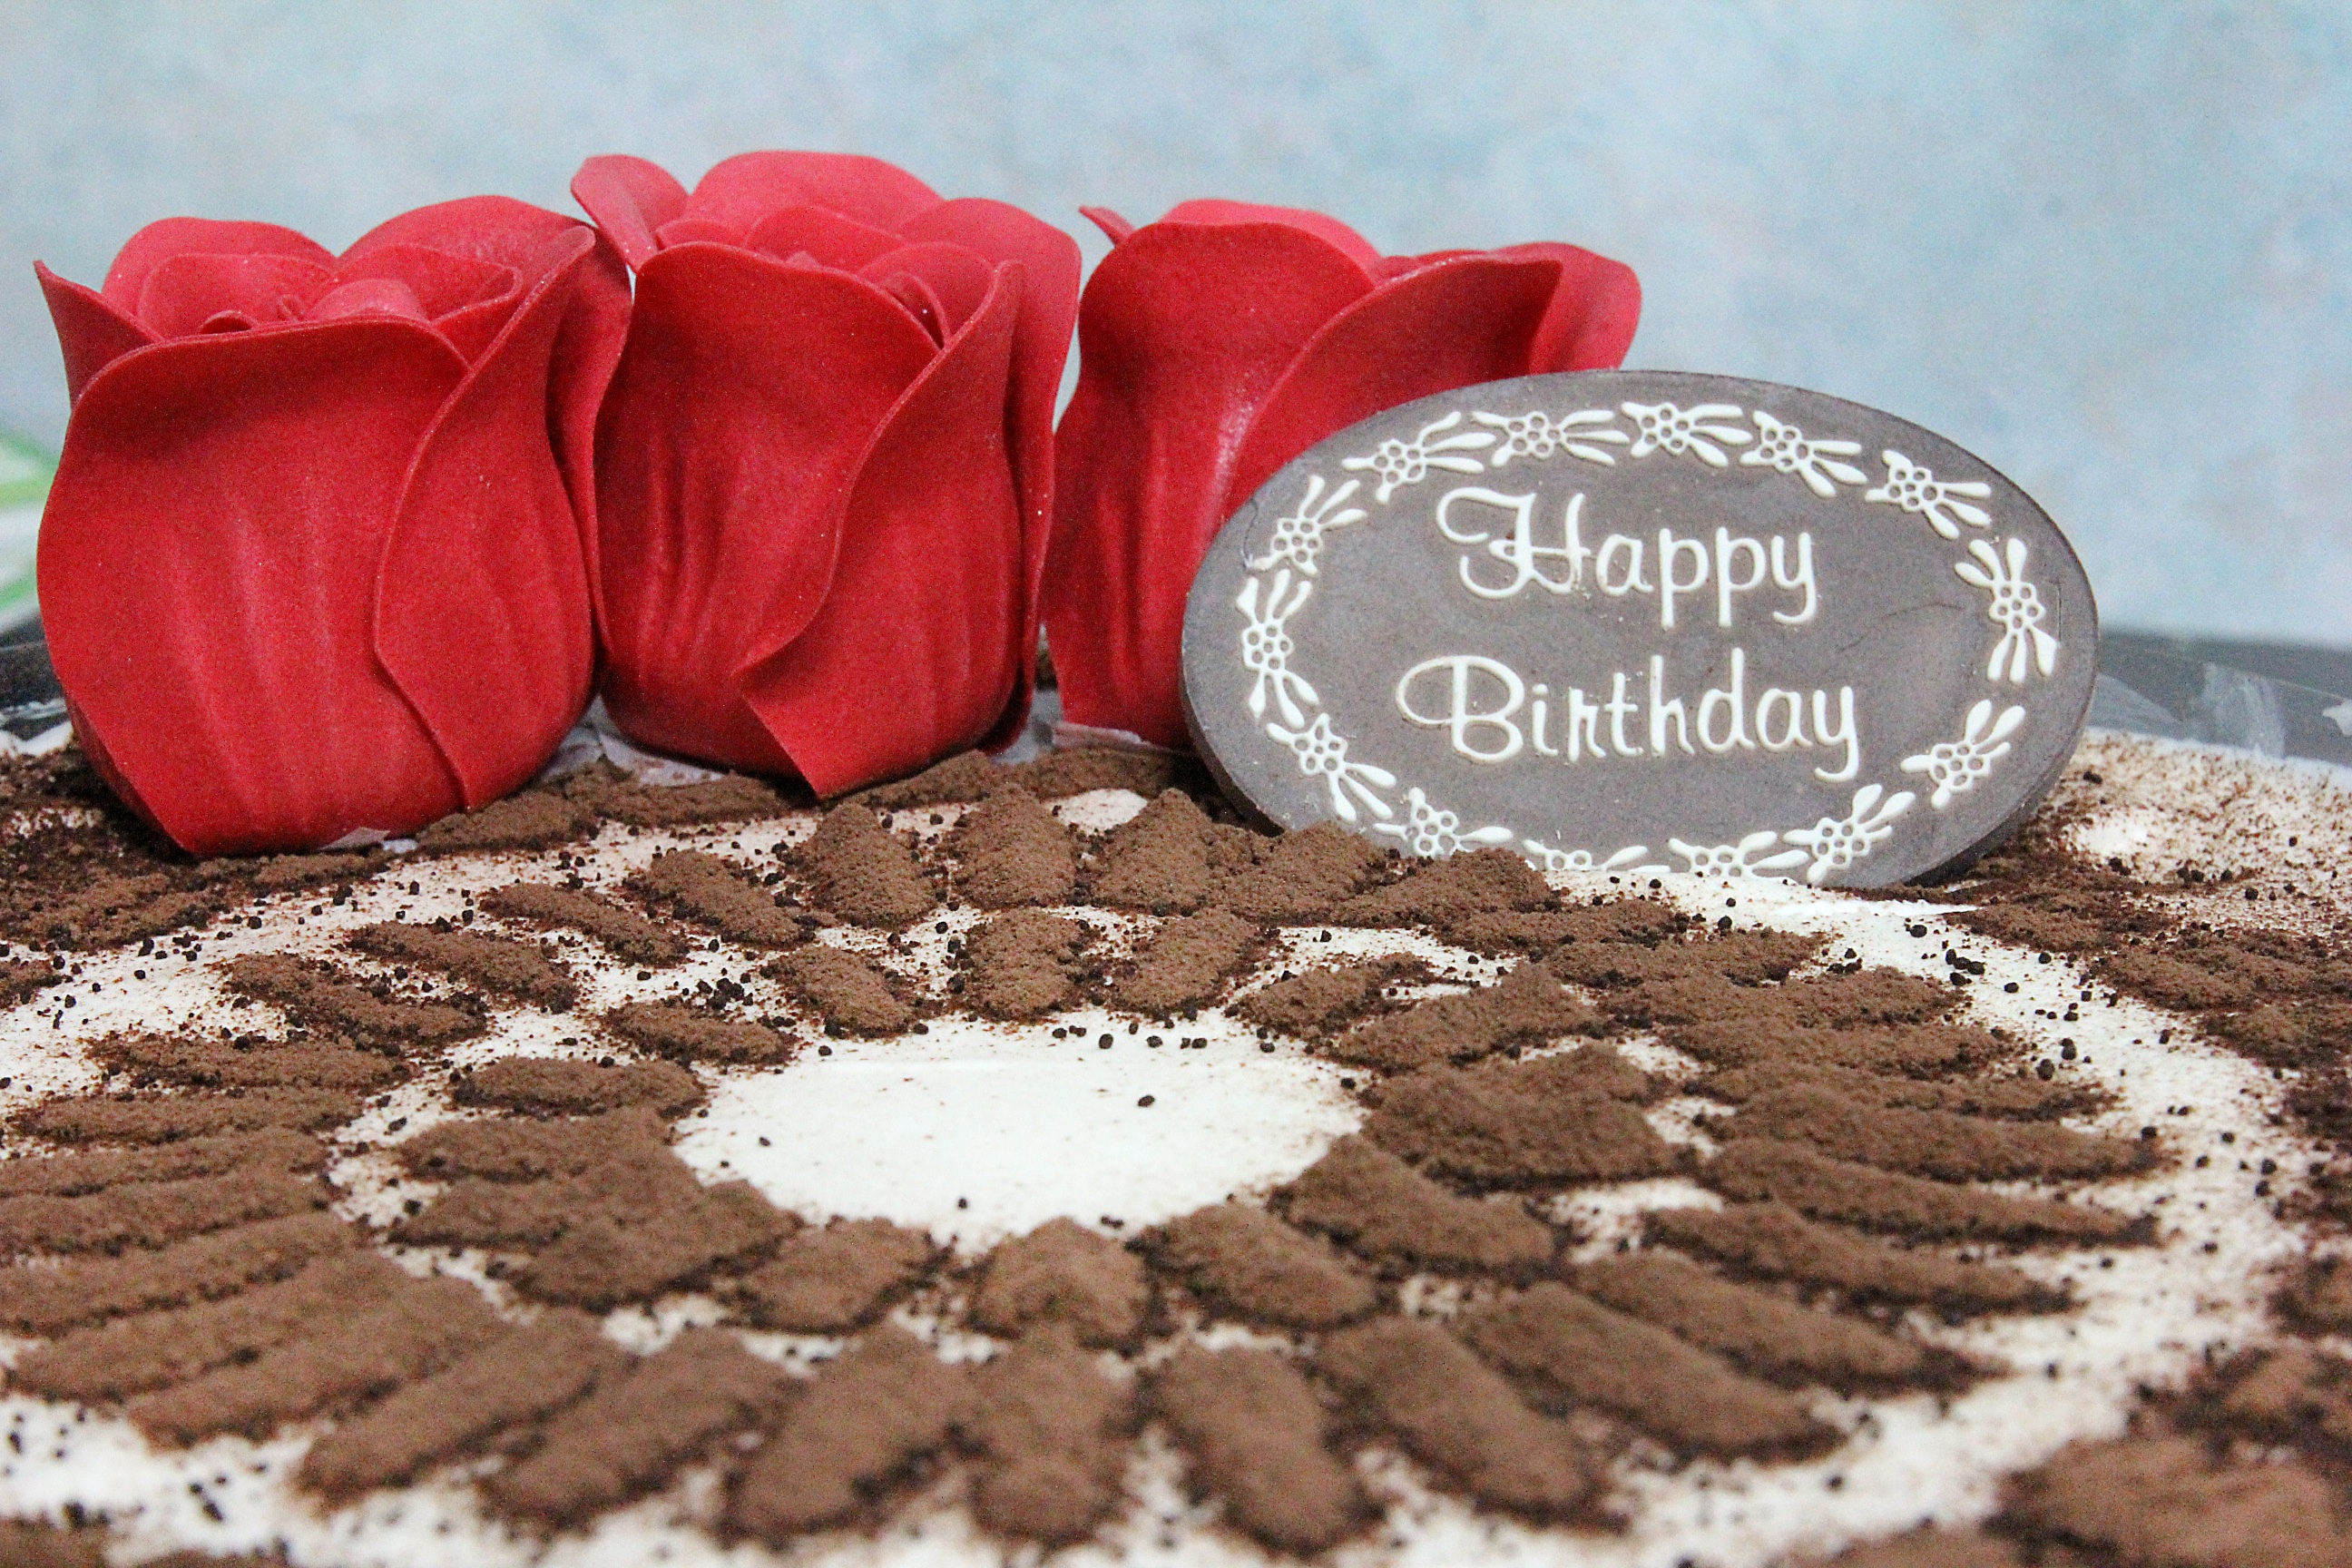
sweet, celebration, heart, decoration, food, colorful, chocolate, baking, dessert, cream, cake, celebrate, baked, chocolate cake, happy, icing, party, event, anniversary, birthday, baked goods, torte, tiramisu, snack food, cookies and crackers